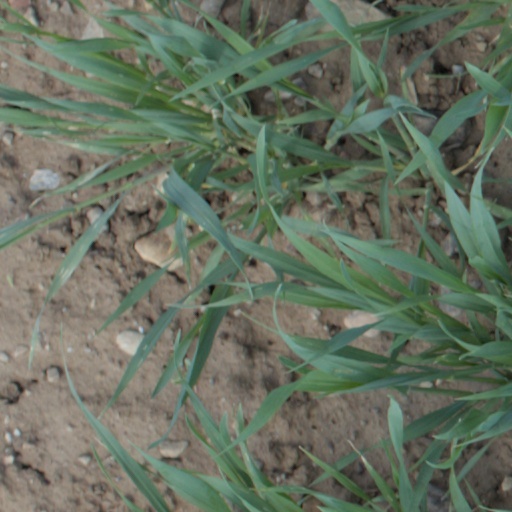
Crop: wheat